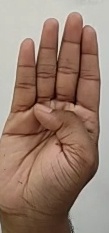
ASL sign: B